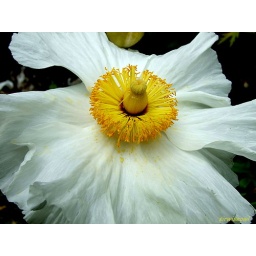
A few more flower captures. All spotted in gardens around town while I'm out walking.